J. J. Wilcox

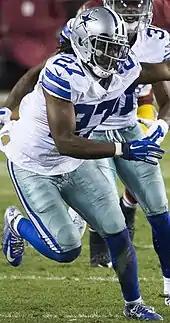
Wilcox with the Dallas Cowboys in 2015

James Edward "J. J." Wilcox, Jr. (born February 14, 1991) is an American former professional football player who was a safety in the National Football League (NFL). He was selected by the Dallas Cowboys in the third round of the 2013 NFL draft. He played college football for the Georgia Southern Eagles. He was also a member of the Tampa Bay Buccaneers, Pittsburgh Steelers, New York Jets, Indianapolis Colts, and Atlanta Falcons.